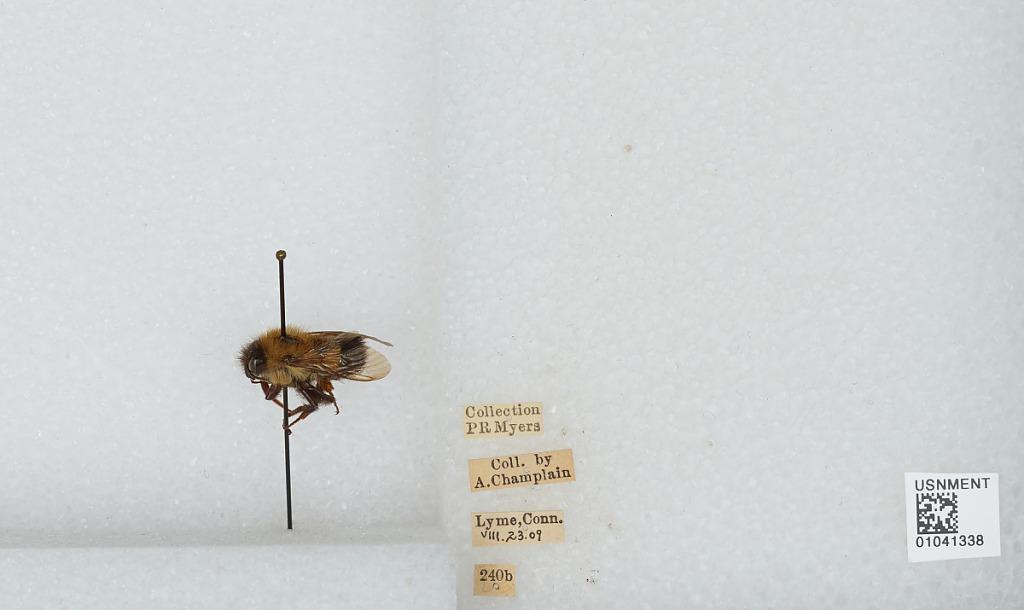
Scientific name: Bombus sp.
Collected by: A. Champlain
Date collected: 1909-8-23
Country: United States
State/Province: Connecticut
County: New London
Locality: Lyme
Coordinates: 41.4, -72.35